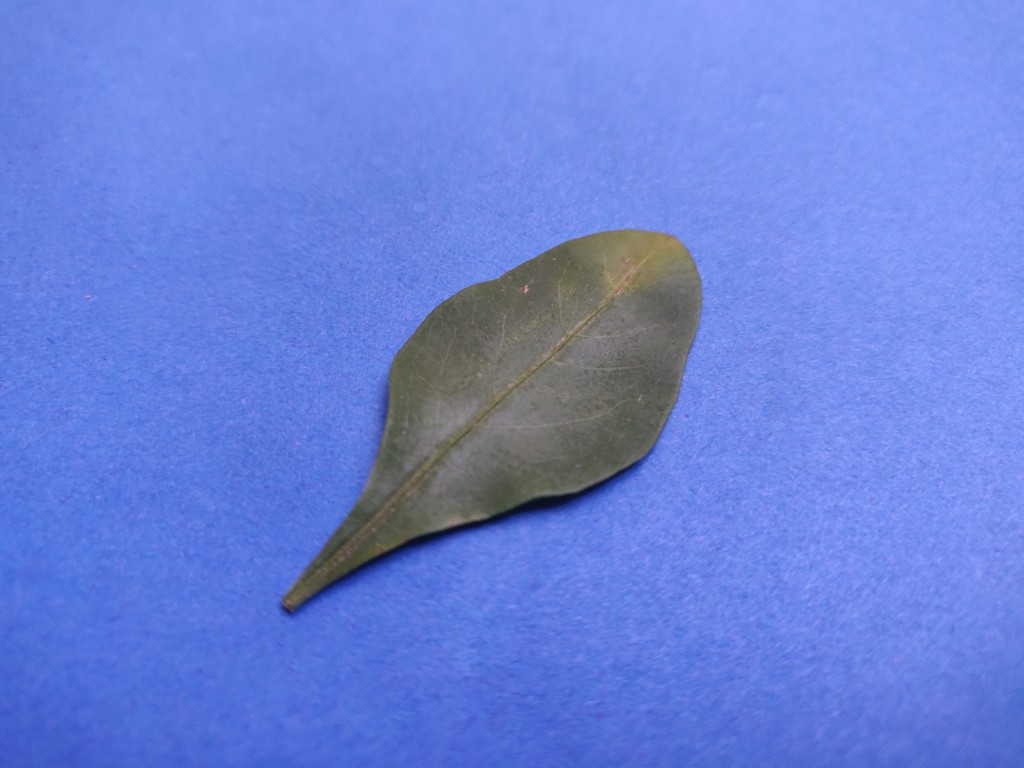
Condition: Unhealthy
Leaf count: single
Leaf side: front